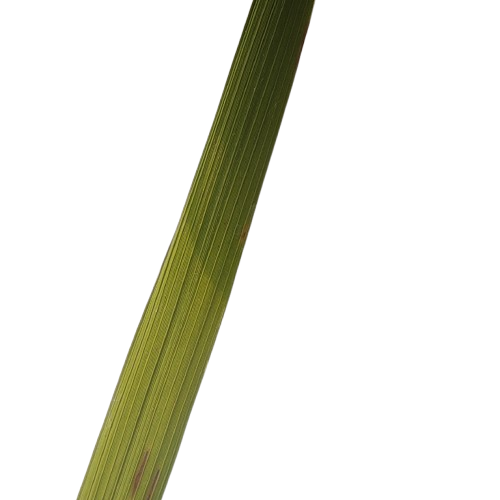
Label: Rice Blast